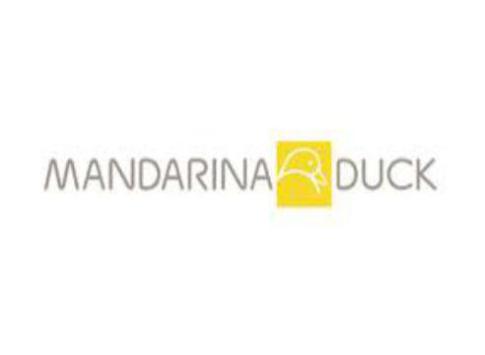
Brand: mandarina duck
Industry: Clothes